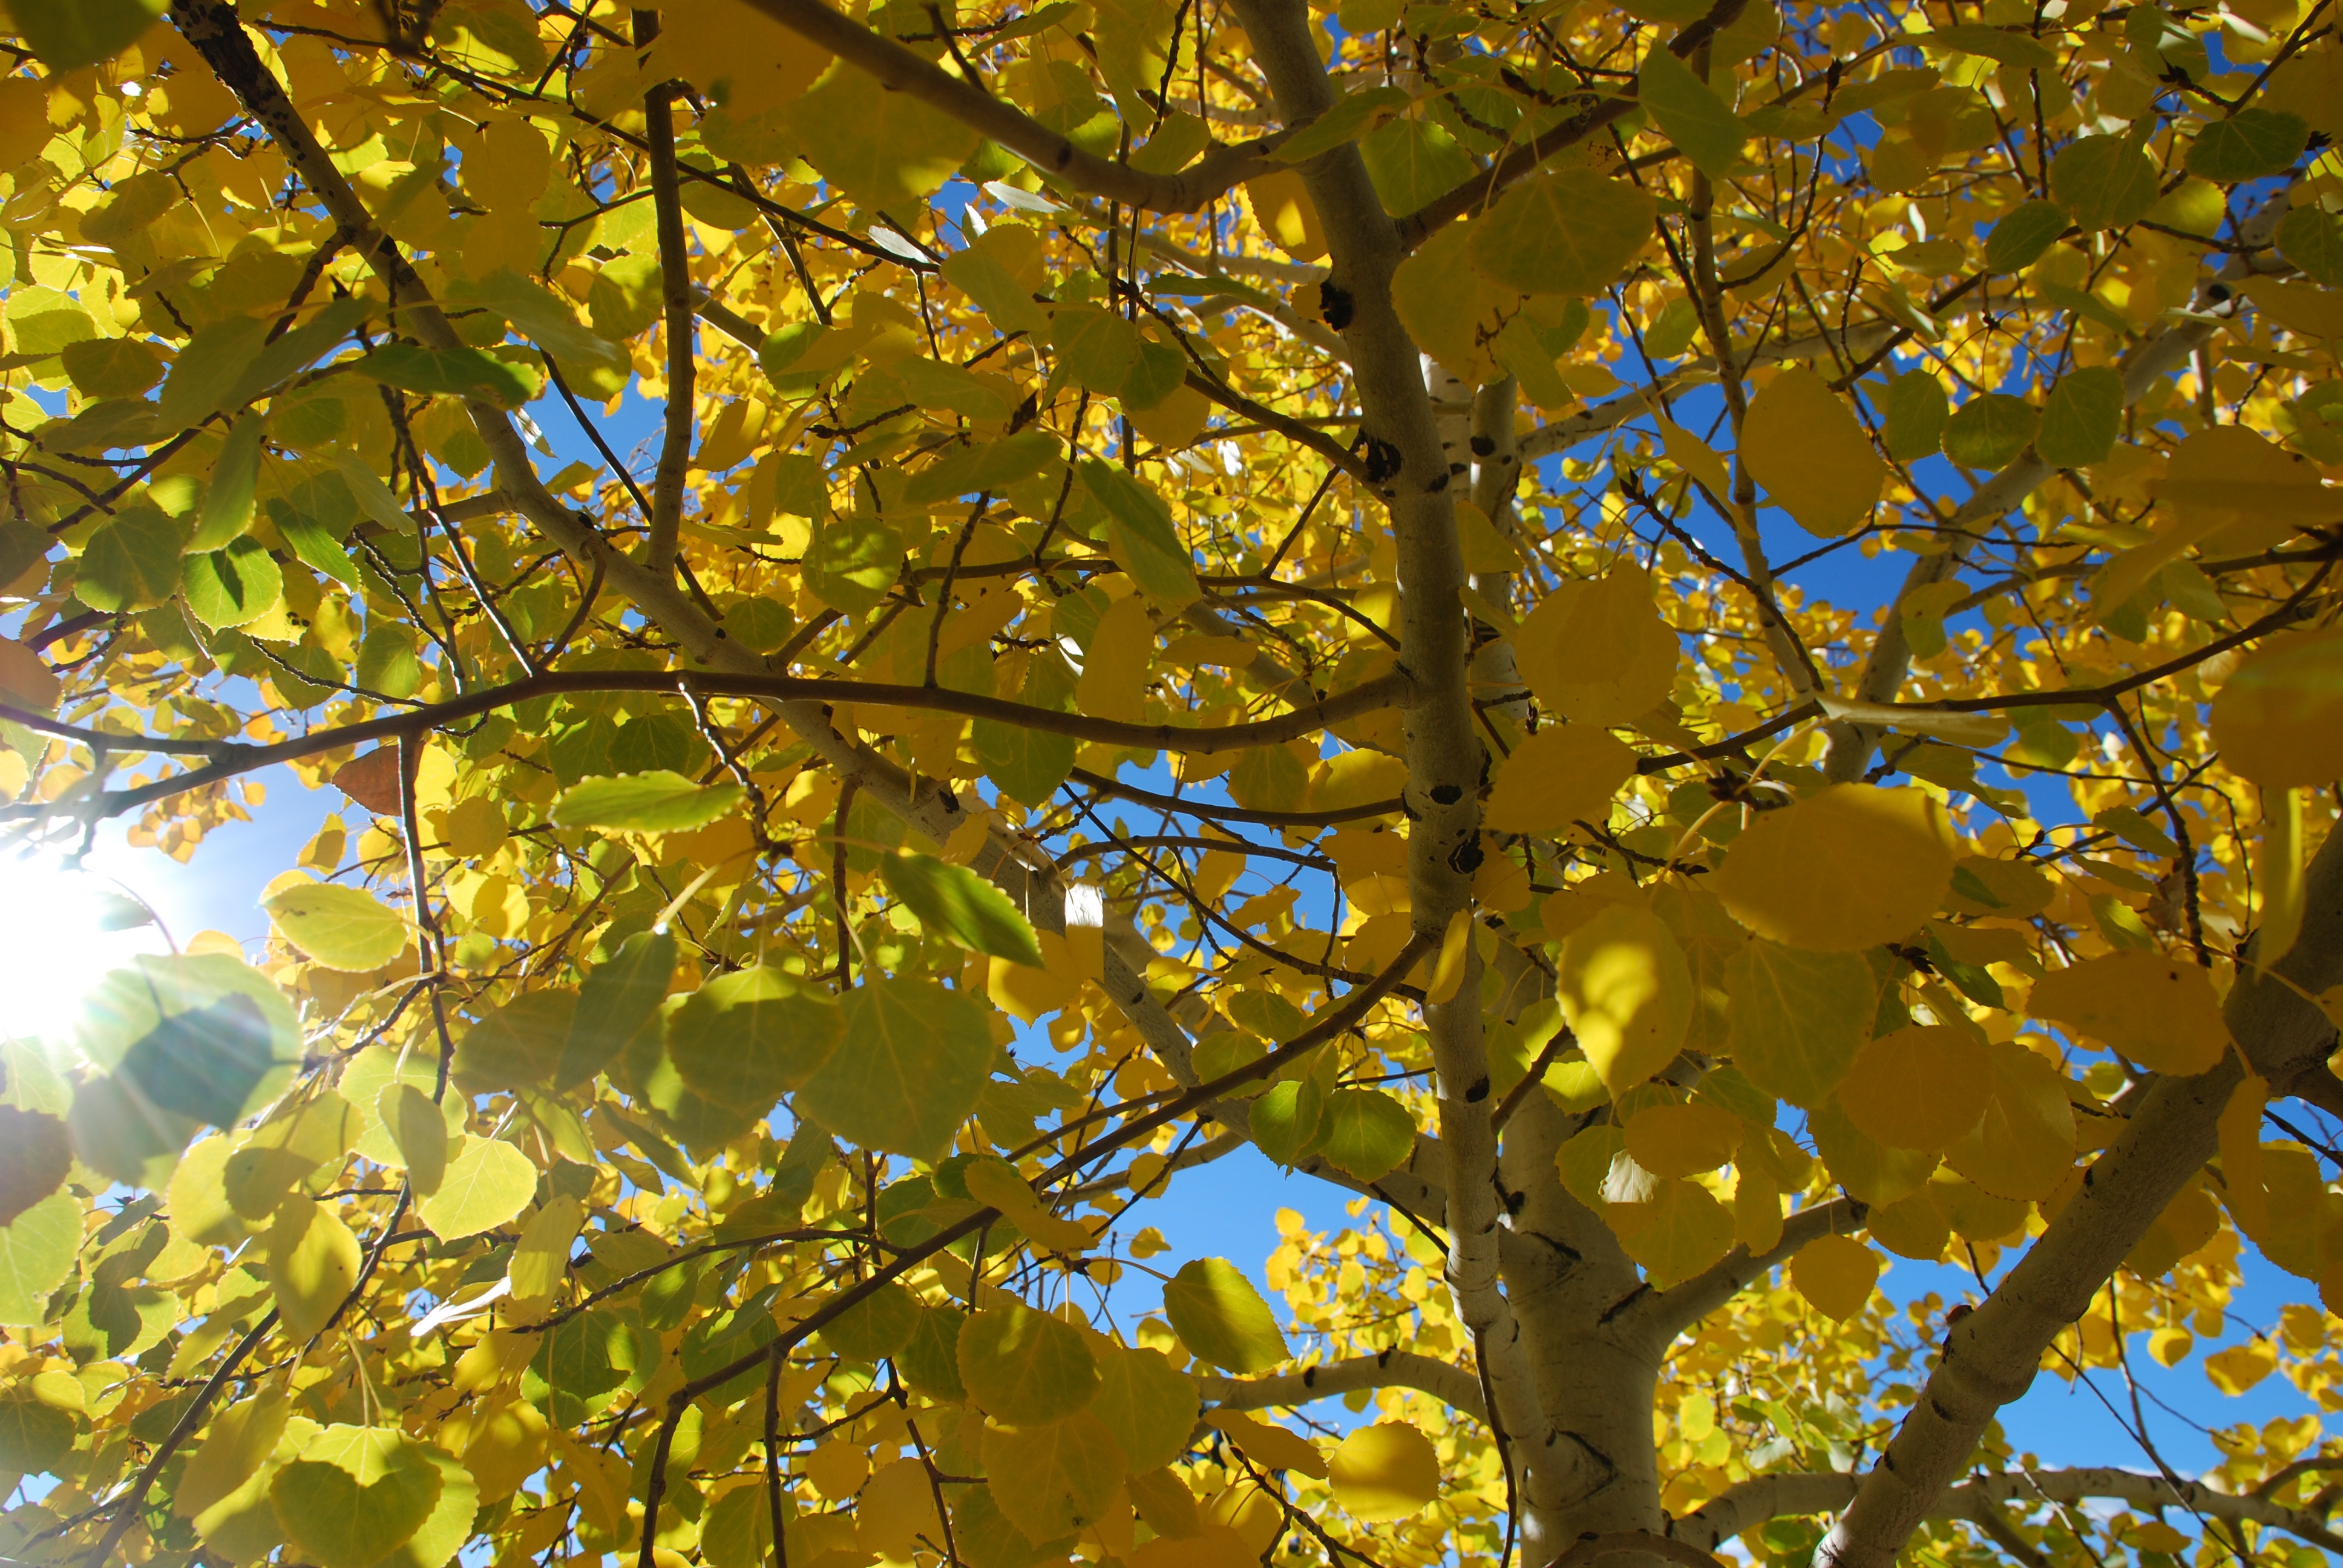
tree, branch, plant, sunlight, leaf, flower, produce, autumn, yellow, season, deciduous, flowering plant, maidenhair tree, woody plant, land plant